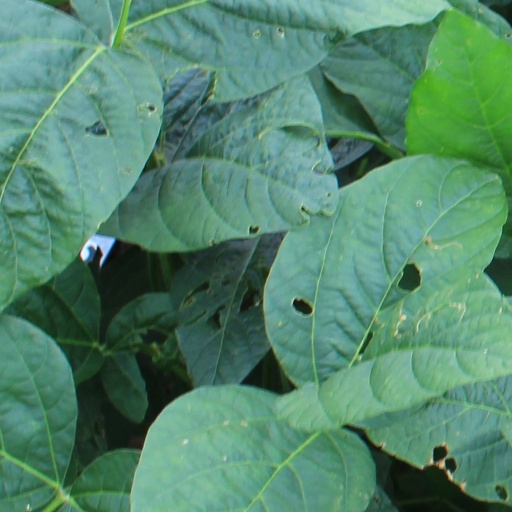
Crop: soybean